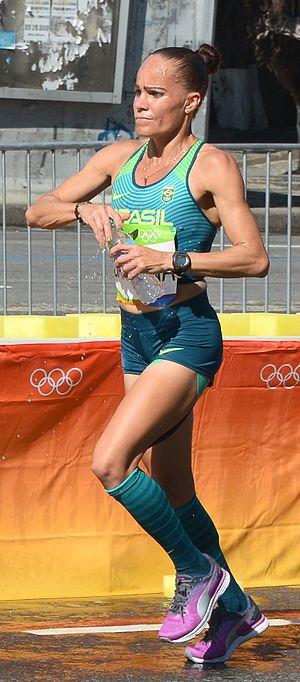
Passage du marathon des jeux olympiques de Rio 2016 dans le centre de Rio